Woodstock, New York

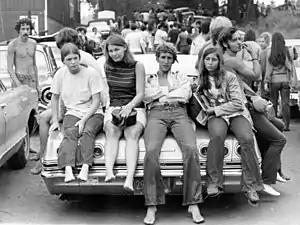
Woodstock festival attendees, 1969

The town is famous for lending its name to the Woodstock Festival, which was actually held at Max Yasgur's dairy farm almost away in Bethel in Sullivan County. The festival was never planned to be held in or near the town of Woodstock; instead, it was first planned for Wallkill, New York, but was relocated to Bethel after Wallkill withdrew.